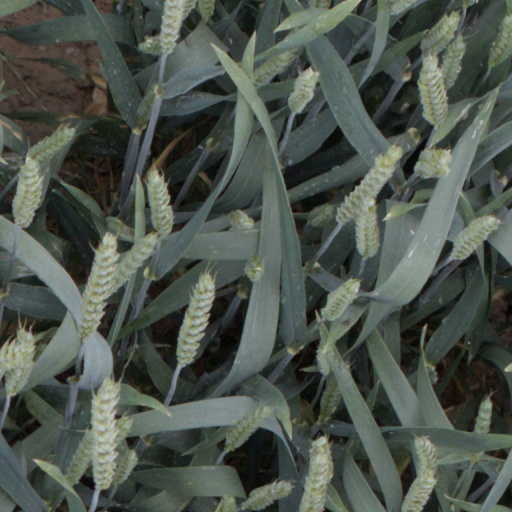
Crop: wheat